Hridoyer Bandhon

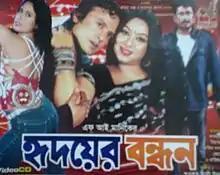
VCD Cover

Hridoyer Bandhon also is a Bangladeshi Bengali-language film, which was directed by Bangladeshi famous film director F I Manik and produced by Mosharaf Hossain Tula. The film was released on Eid-ul-Fitr 2001. It is a romance and family drama based film. Stars include Amin Khan, Shabnur, Riaz, Keya, Wasimul Bari Rajib and Anwara. The film got great popularity throughout all categories of film viewers in Bangladesh. The film is an unofficial remake of the 2000 Hindi Language film titled Dhadkan starring Akshay Kumar, Sunil Shetty, Shilpa Shetty and Mahima Chaudhry.